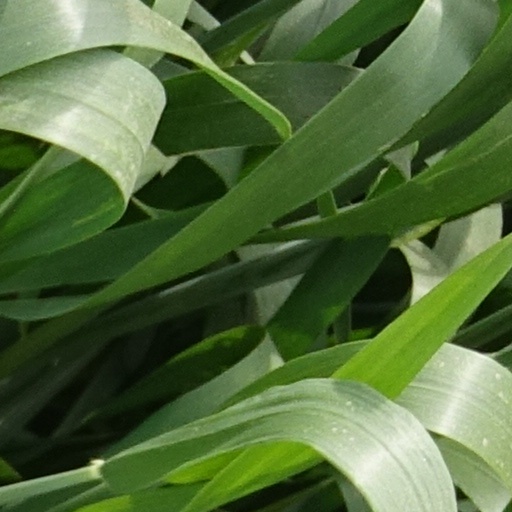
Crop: wheat